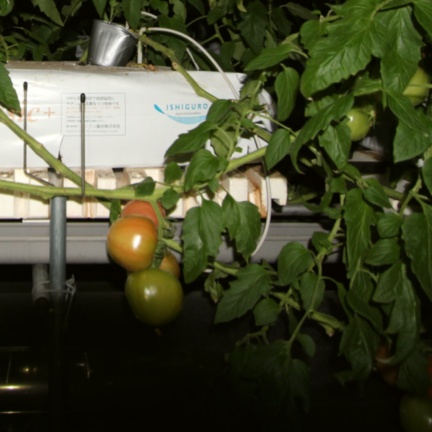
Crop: tomato